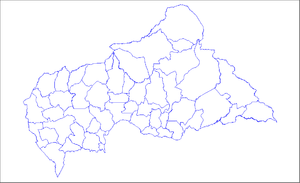
Les préfectures de République centrafricaine sont divisées en 72 sous-préfectures listées ci-dessous par préfectures. Les sous-préfectures étaient appelées cercles, subdivisions, et enfin districts.